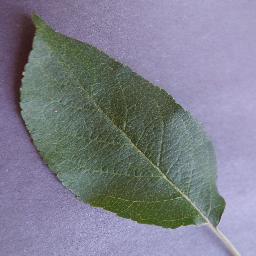
Label: Apple___healthy